Administrative divisions of Mongolia during Qing

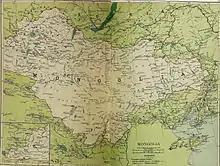
Map of the Mongolian Plateau under Chinese administration.

The Qing dynasty of China ruled over the Mongolian Plateau, including Inner Mongolia and Outer Mongolia. Both regions, however, were separately administered within the empire.